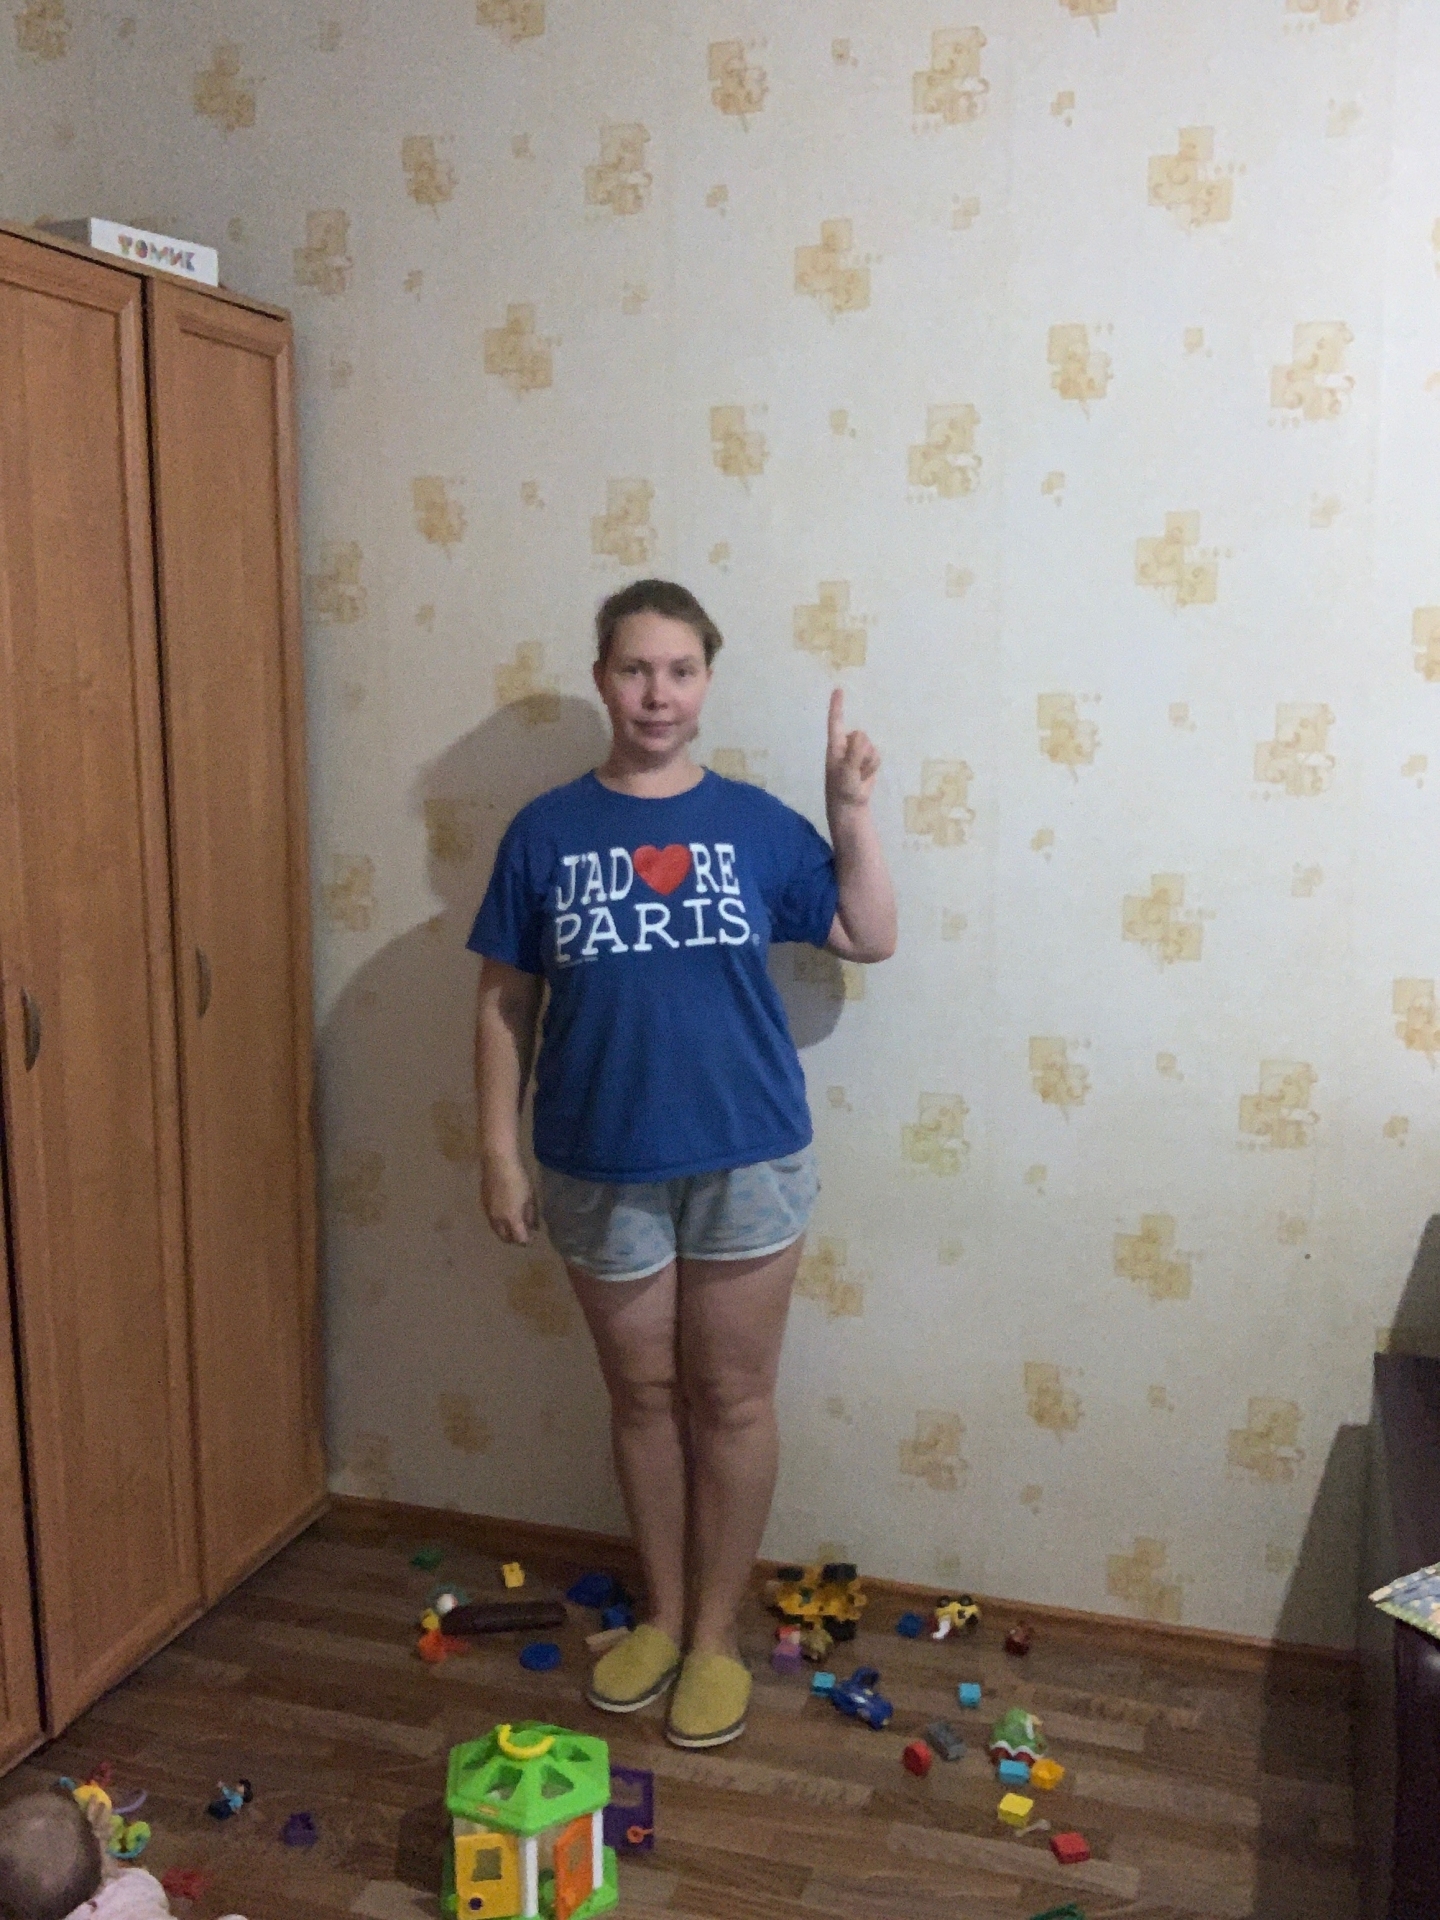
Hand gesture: one